CARS Tour

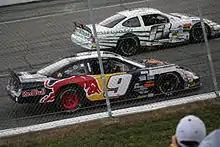
Chase Elliott and John Gibson in a 2010 Pro Cup race at North Wilkesboro Speedway

The sanctioning body was formed by Hooters owner Robert Brooks. Brooks created the organization to honor the memories of four people who died in an April 1, 1993 airplane crash: Brooks' son Mark Brooks, reigning NASCAR champion Alan Kulwicki, Dan Duncan, and pilot Charlie Campbell. The sanctioning body started as the Hooters Cup late model series in 1995. Brooks decided to stop sanctioning the late model series in favor of the Pro Cup series while at the September 1997 race at the Milwaukee Mile. Brooks wanted to move to steel-bodied racecars much like those raced in the NASCAR Busch Series (now NASCAR Xfinity Series) and ARCA Racing Series at the time. There were eleven races in 1997. The series was expanded to twenty races in 1998.